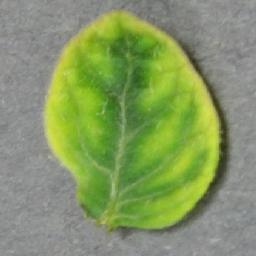
Label: Tomato___Tomato_Yellow_Leaf_Curl_Virus